Falsification of history in Azerbaijan

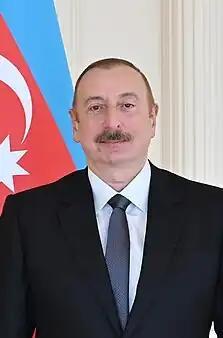
Ilham Aliyev: "... present-day Armenia, the territory called the Republic of Armenia on the map, is primordially Azerbaijani land. It is truth. Of course, Zangezur, the Iravan Khanate are our lands! ... Our children should know all this, they should know that today's Armenia is located on the ancestral Azerbaijani lands"

One of the most typical and widespread medieval Armenian monuments are khachkars - stone steles with a cross and carvings used as tombstones and objects of worship. Khachkars remained in large numbers on all lands where Armenians lived. Therefore, an important manifestation of the "Albanization" of the Armenian cultural heritage was the theory proclaiming the Armenian khachkars of Nagorno-Karabakh, Nakhichevan and (separating them) the Armenian Syunik as Albanian artifacts under the name "khachdashi" (with the replacement of the Armenian – "car", "stone", with the Azeri – "dash" of the same meaning). According to the Azerbaijani architectural historian , khachdashi are distinguished by the fact that they bear in their decor signs of a fusion of Christianity with pre-Christian Albanian beliefs and contain symbols of Mithraism and Zoroastrianism.